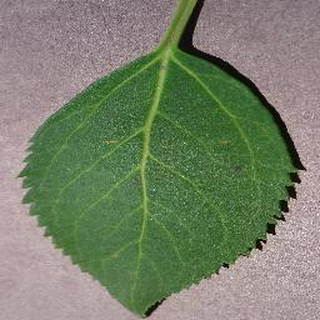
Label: healthy_cherry